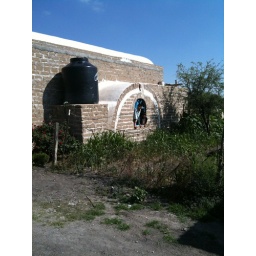
Here is a home built in 2006 and currently houses 7 people